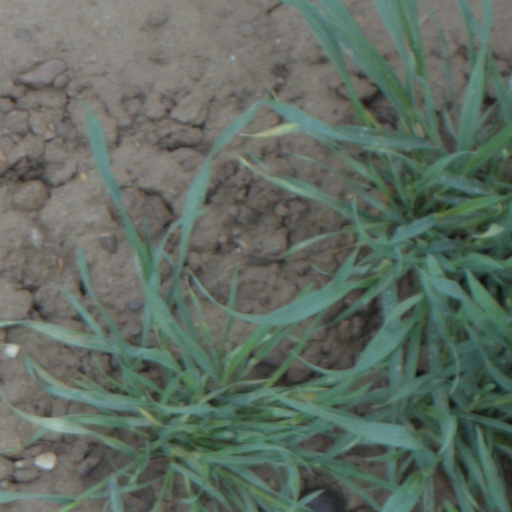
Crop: wheat